Scottish Aviation Twin Pioneer

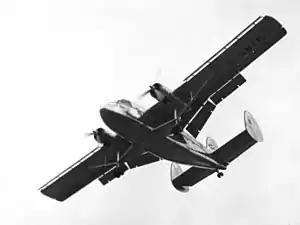
Twin Pioneer prototype bearing Scottish Airlines markings at the 1955 Farnborough SBAC Show

The Scottish Aviation Twin Pioneer was a British STOL transport aircraft built by Scottish Aviation Limited at Prestwick Airport, Scotland, during the 1950s. It was designed for both civil and military operators. It was conceived as a twin-engined version of the Pioneer light transport. Both aircraft required "an area only 30m (99ft) by 275m (902ft) in which to operate."